Joseph Mawa

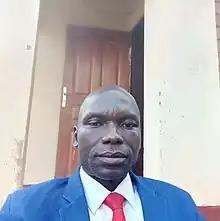
Joseph Mawa in 2022

Joseph Mawa is the former County Commissioner of Morobo County, central Equatoria State, South Sudan. He served in this capacity since 2018. Mawa is known for his efforts in promoting peace and development in the region, particularly during the period of political instability in South Sudan